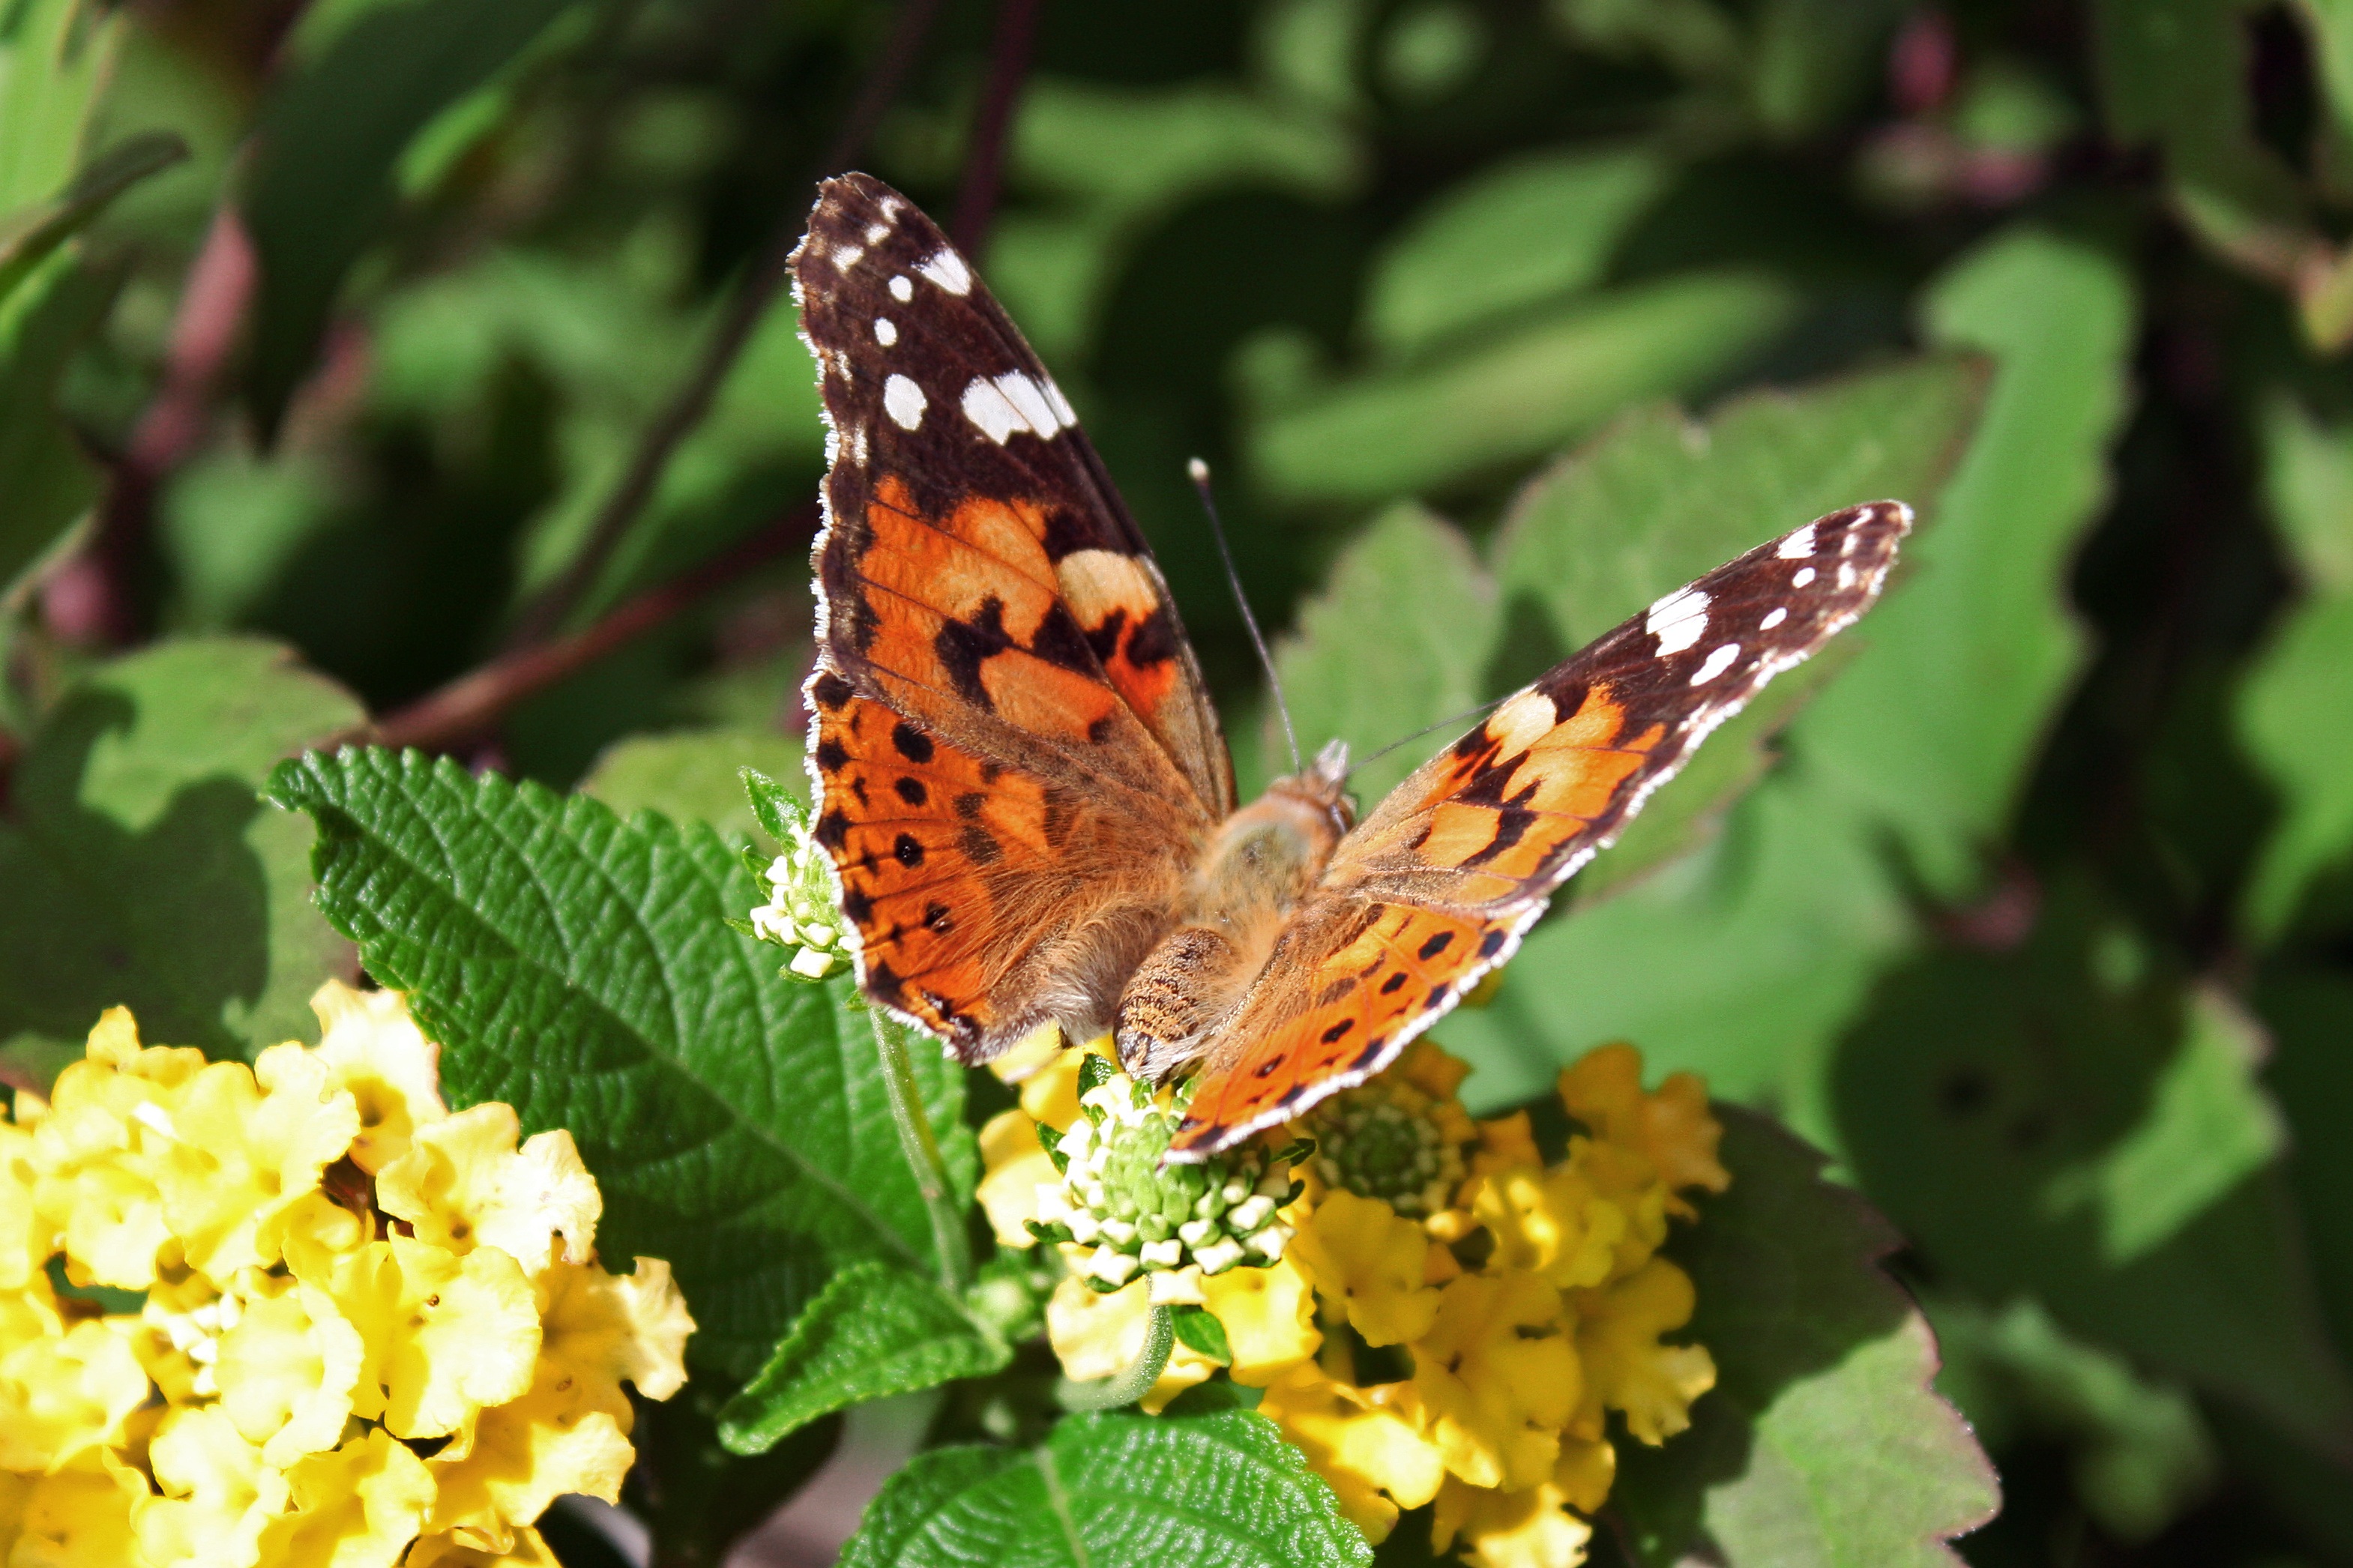
nature, leaf, flower, insect, botany, butterfly, flora, fauna, invertebrate, flowers, nectar, macro photography, arthropod, pollinator, annual plant, moths and butterflies